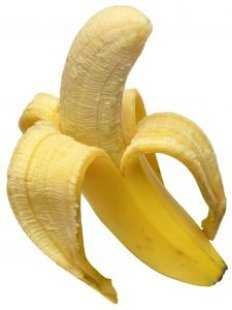
Label: Banana